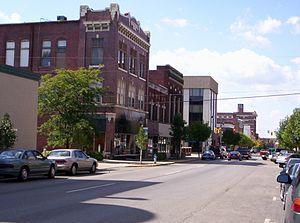
Marion est le siège du comté de Marion, situé dans l'État de l'Ohio, aux États-Unis.